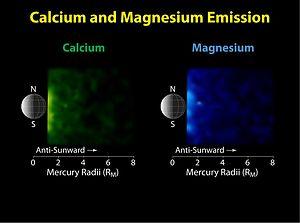
Mercure est la planète la plus proche du Soleil et la moins massive du Système solaire. Son éloignement au Soleil est compris entre 0,31 et 0,47 unité astronomique, ce qui correspond à une excentricité orbitale de 0,2 — plus de douze fois supérieure à celle de la Terre, et de loin la plus élevée pour une planète du Système solaire. Elle est visible à l'œil nu depuis la Terre avec un diamètre apparent de 4,5 à 13 secondes d'arc, et une magnitude apparente de 5,7 à −2,3 ; son observation est toutefois rendue difficile par son élongation toujours inférieure à 28,3° qui la noie le plus souvent dans l'éclat du soleil. En pratique, cette proximité avec le soleil implique qu'elle ne peut être vue que près de l'horizon occidental après le coucher du soleil ou près de l'horizon oriental avant le lever du soleil, en général au crépuscule.